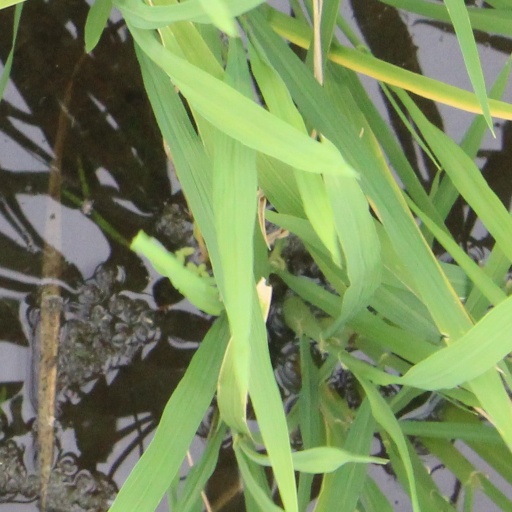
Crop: rice